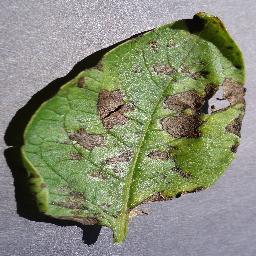
Label: Potato___Early_blight